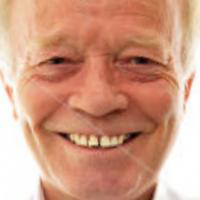
Age group: age 66-80